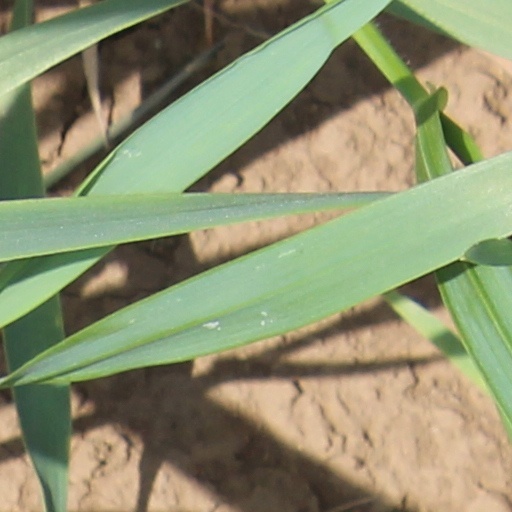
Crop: wheat